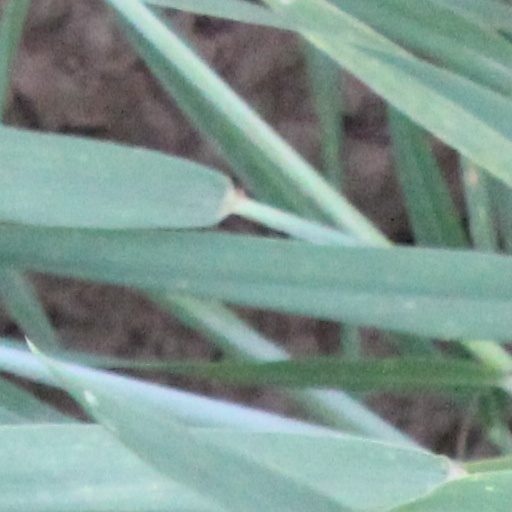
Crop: wheat